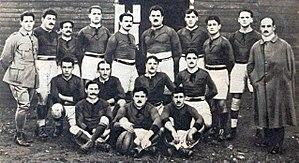
L'AS Bitteroise en décembre 1920.
L'Association sportive de Béziers Hérault est un club de rugby à XV français basé à Béziers. Elle évolue pour la saison 2019-2020 en Pro D2 sous les commandes de David Aucagne, Sébastien Logerot et Gabriel Bocca.